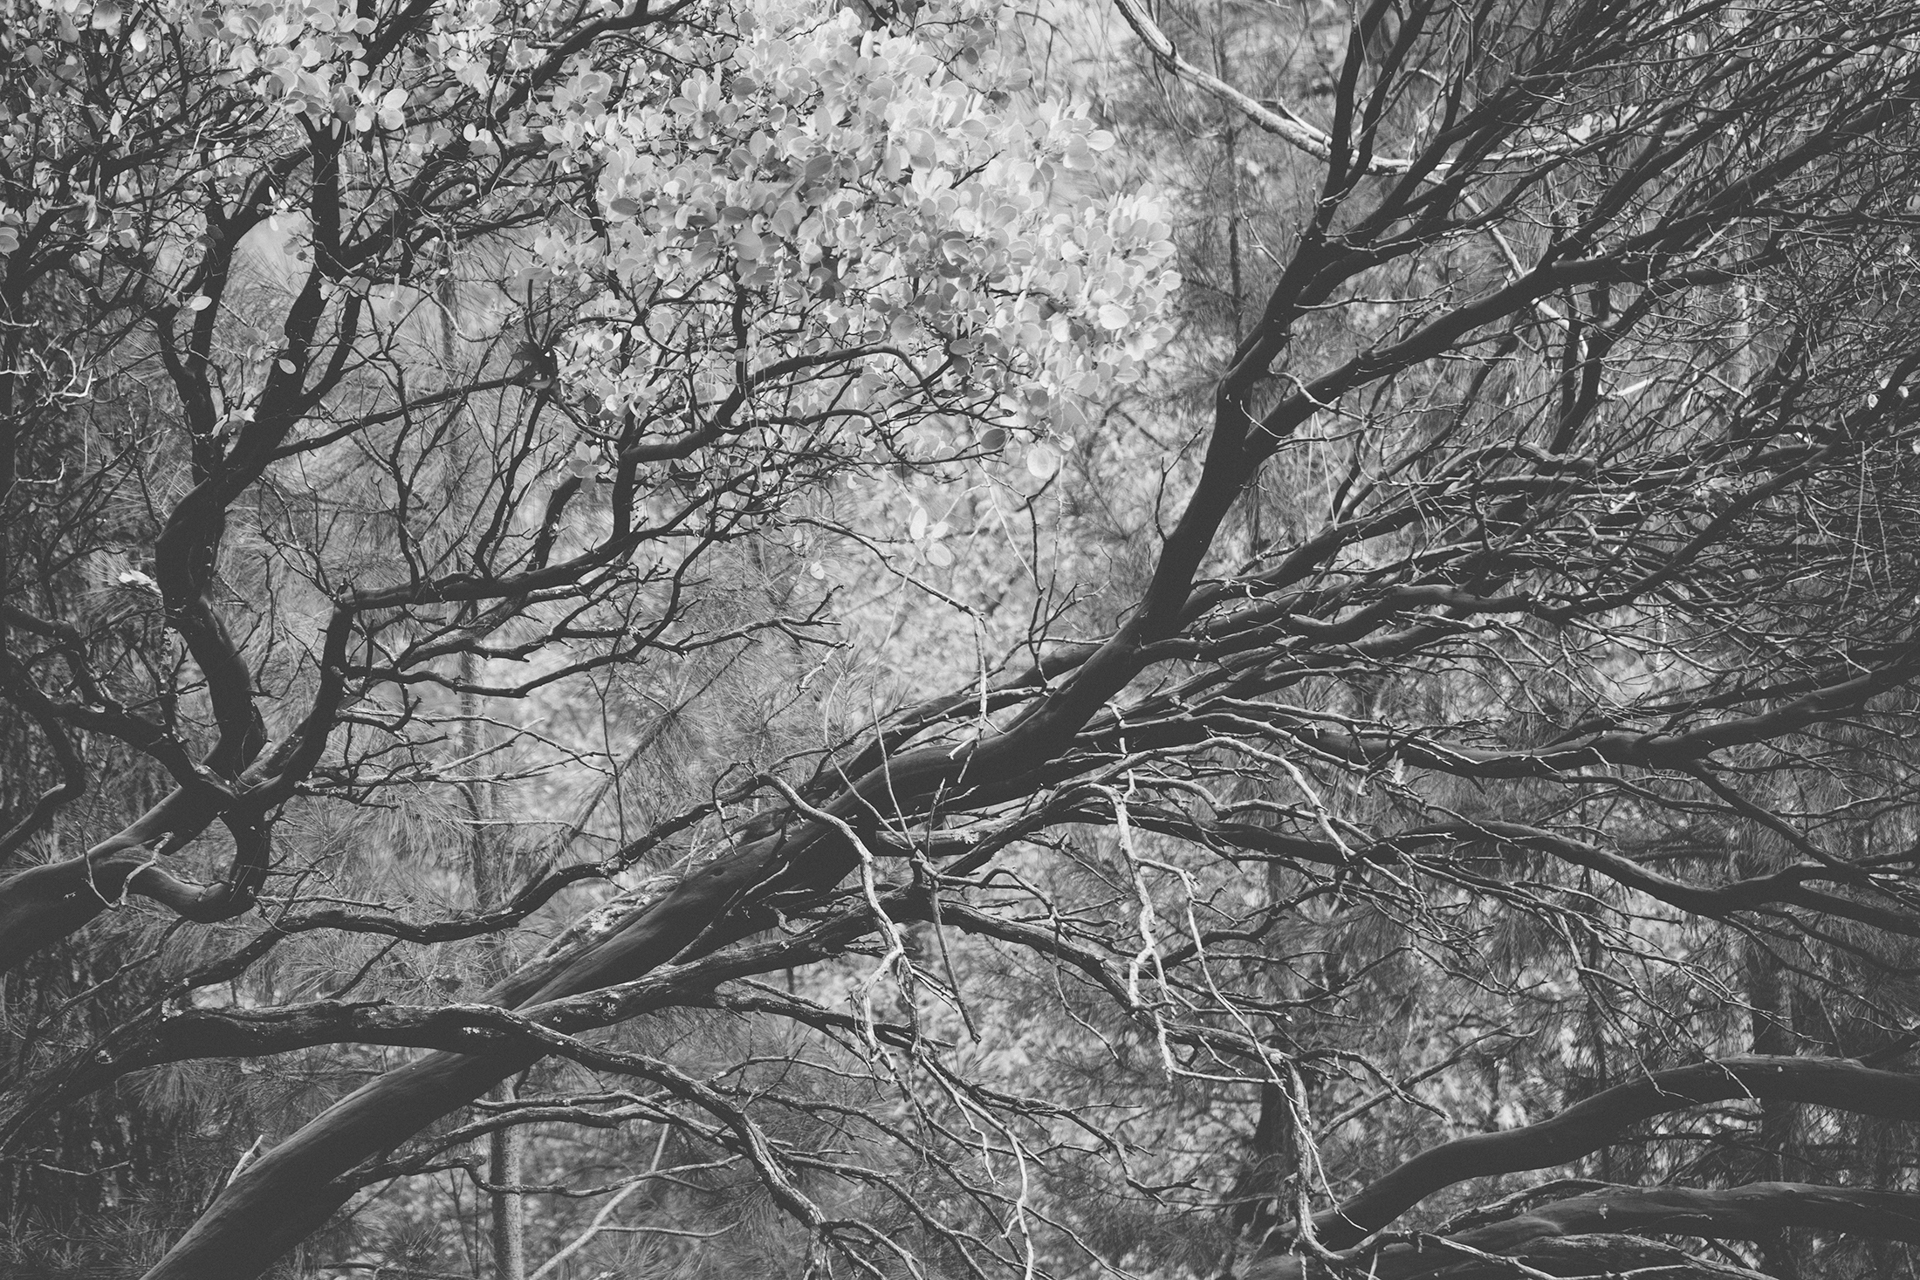
tree, nature, forest, branch, snow, winter, black and white, plant, leaf, frost, monochrome, season, branches, woodland, habitat, monochrome photography, natural environment, atmospheric phenomenon, woody plant